Alexander Rossi

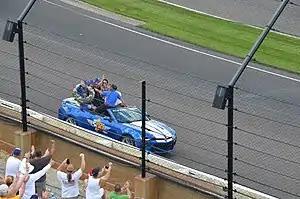
Rossi after winning the 2016 Indianapolis 500

While Rossi grew up watching the IndyCar Series as his favorite form of racing, he had previously claimed to having little interest in racing in it himself, particularly because of hesitance to race on ovals. Nevertheless, after Manor announced Pascal Wehrlein and Rio Haryanto as the team's 2016 drivers, Rossi made the switch to the IndyCar Series with Andretti Autosport for the 2016 season. Prior to signing with Andretti, Rossi had previously visited with Dale Coyne Racing in 2014 and admitted he was "very, very close" to signing with them for the 2015 IndyCar season.